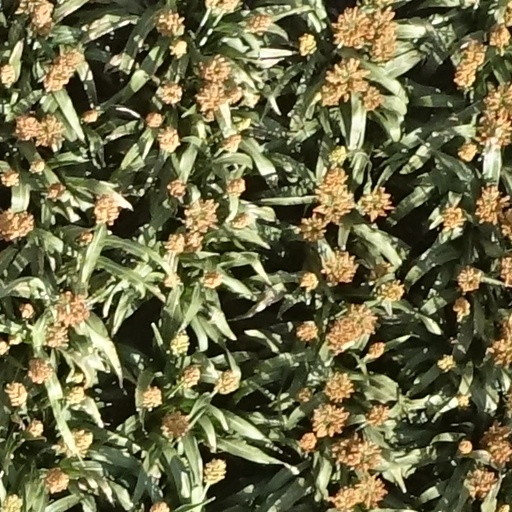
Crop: sorghum